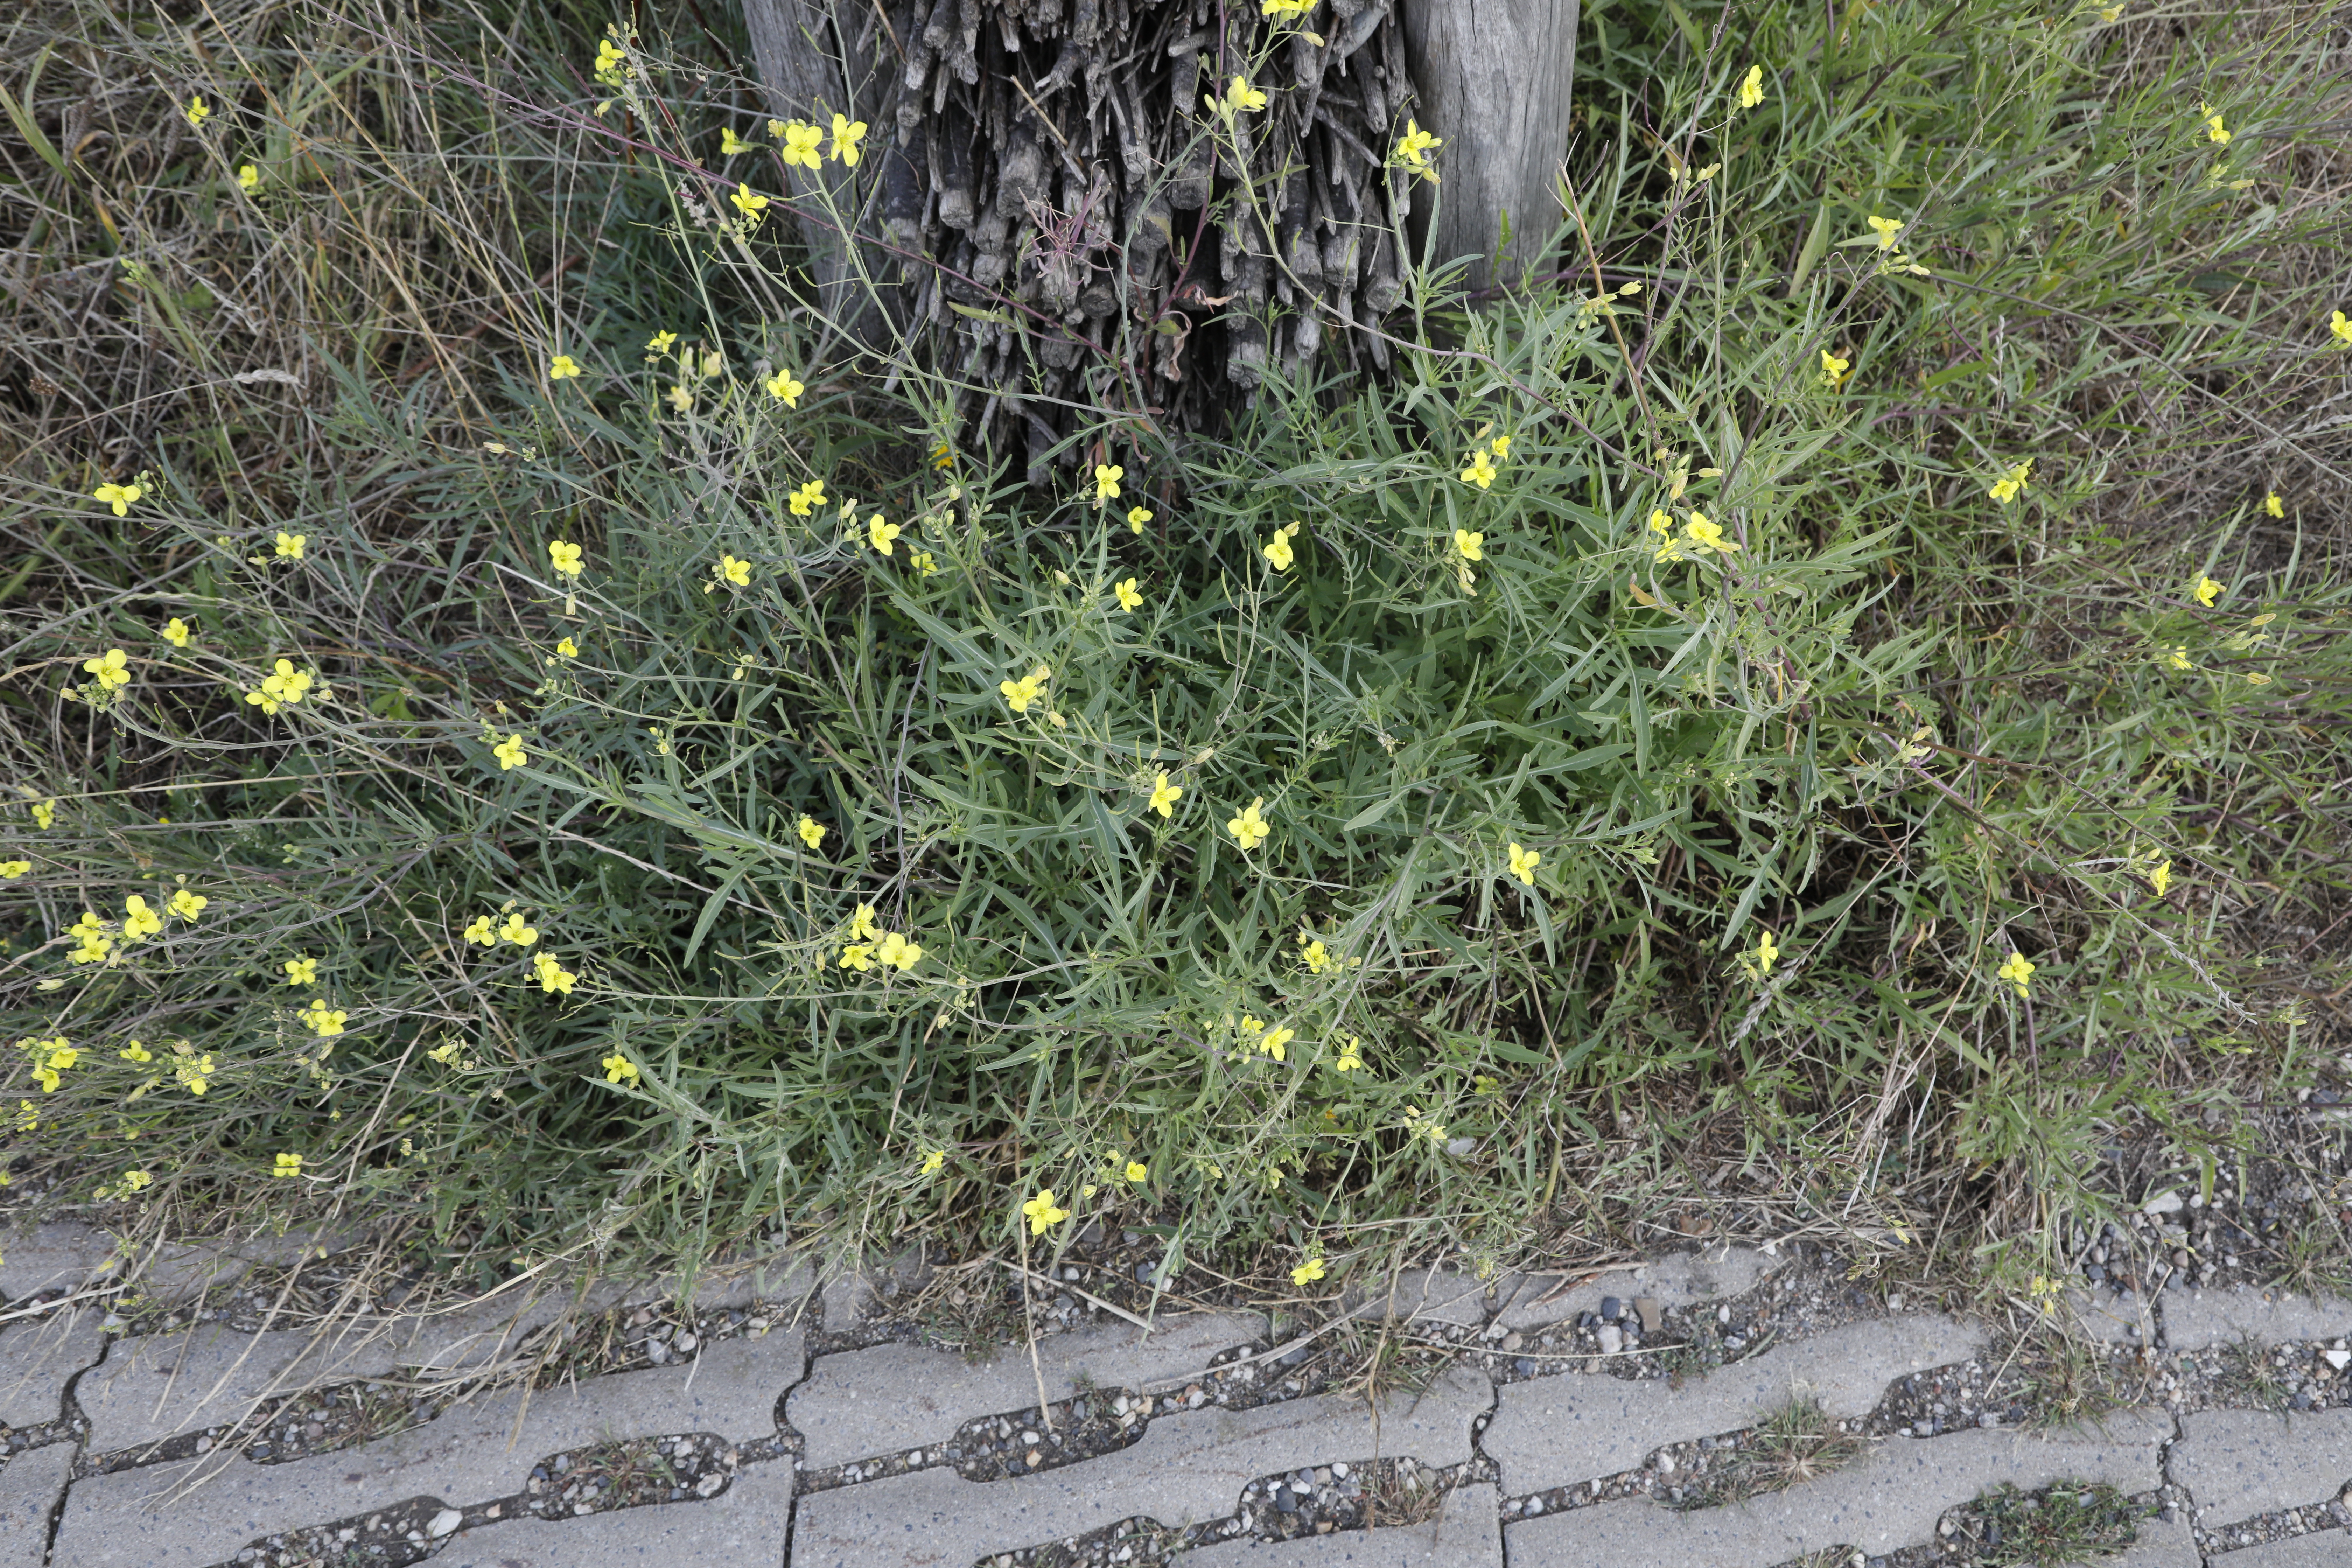
Plant species: Diplotaxis tenuifolia